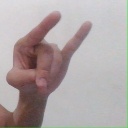
अक्षर: च